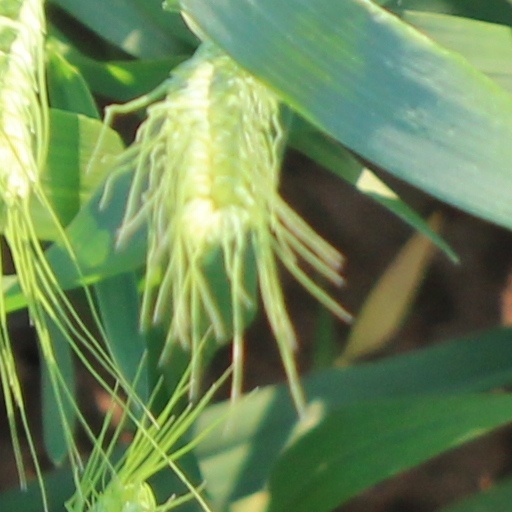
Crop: wheat